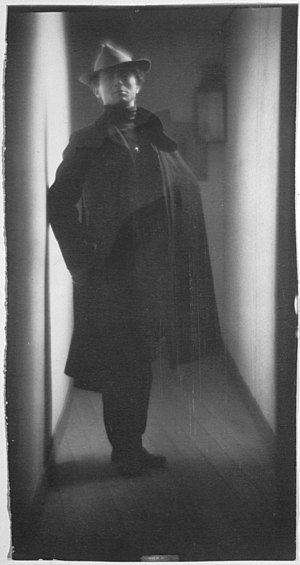
Edward Steichen
Edward Steichen, 1901
Edward Steichen var en amerikansk fotograf, maler og kurator.